10 Leonis Minoris

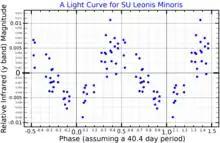
A near-infrared (y band) light curve for SU Leonis Minoris, adapted from Skiff and Lockwood (1986)

This is an evolved giant star with a stellar classification of G8.5 III.